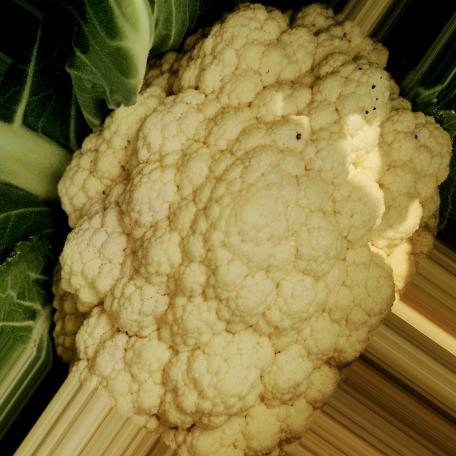
Label: Disease Free